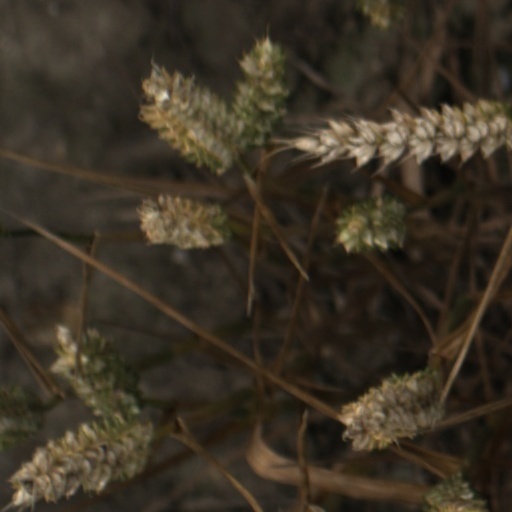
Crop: wheat